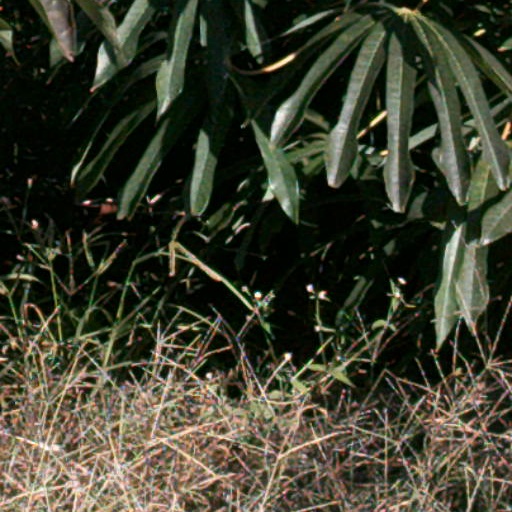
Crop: cassava